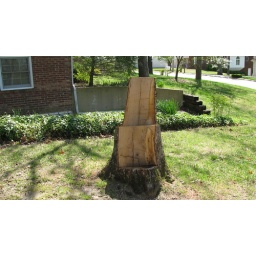
wooden seat created by Ed and waiting for sitting